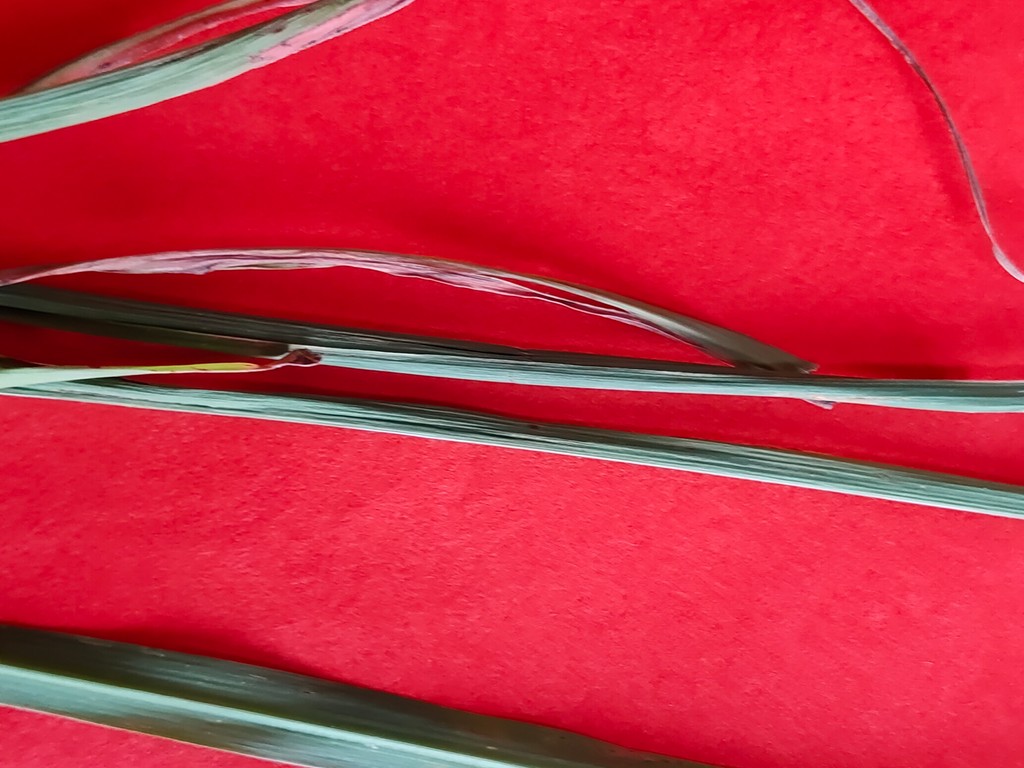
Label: Unhealthy